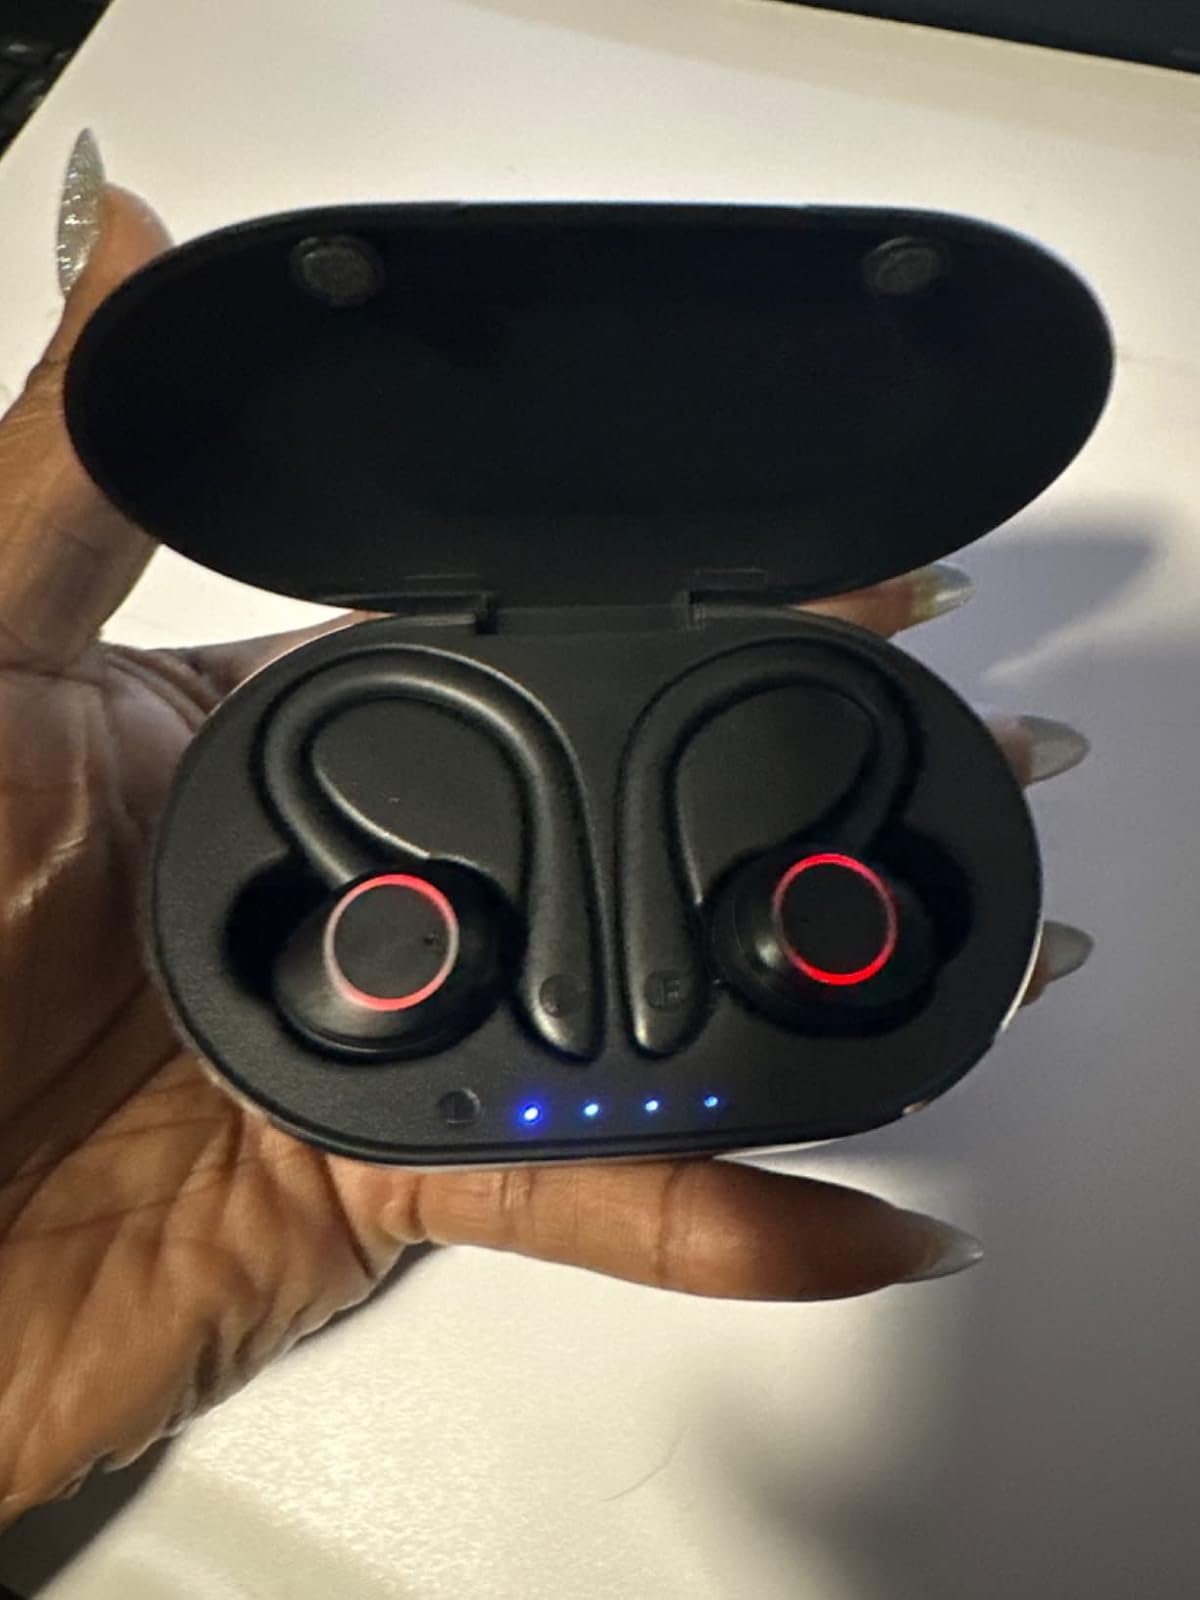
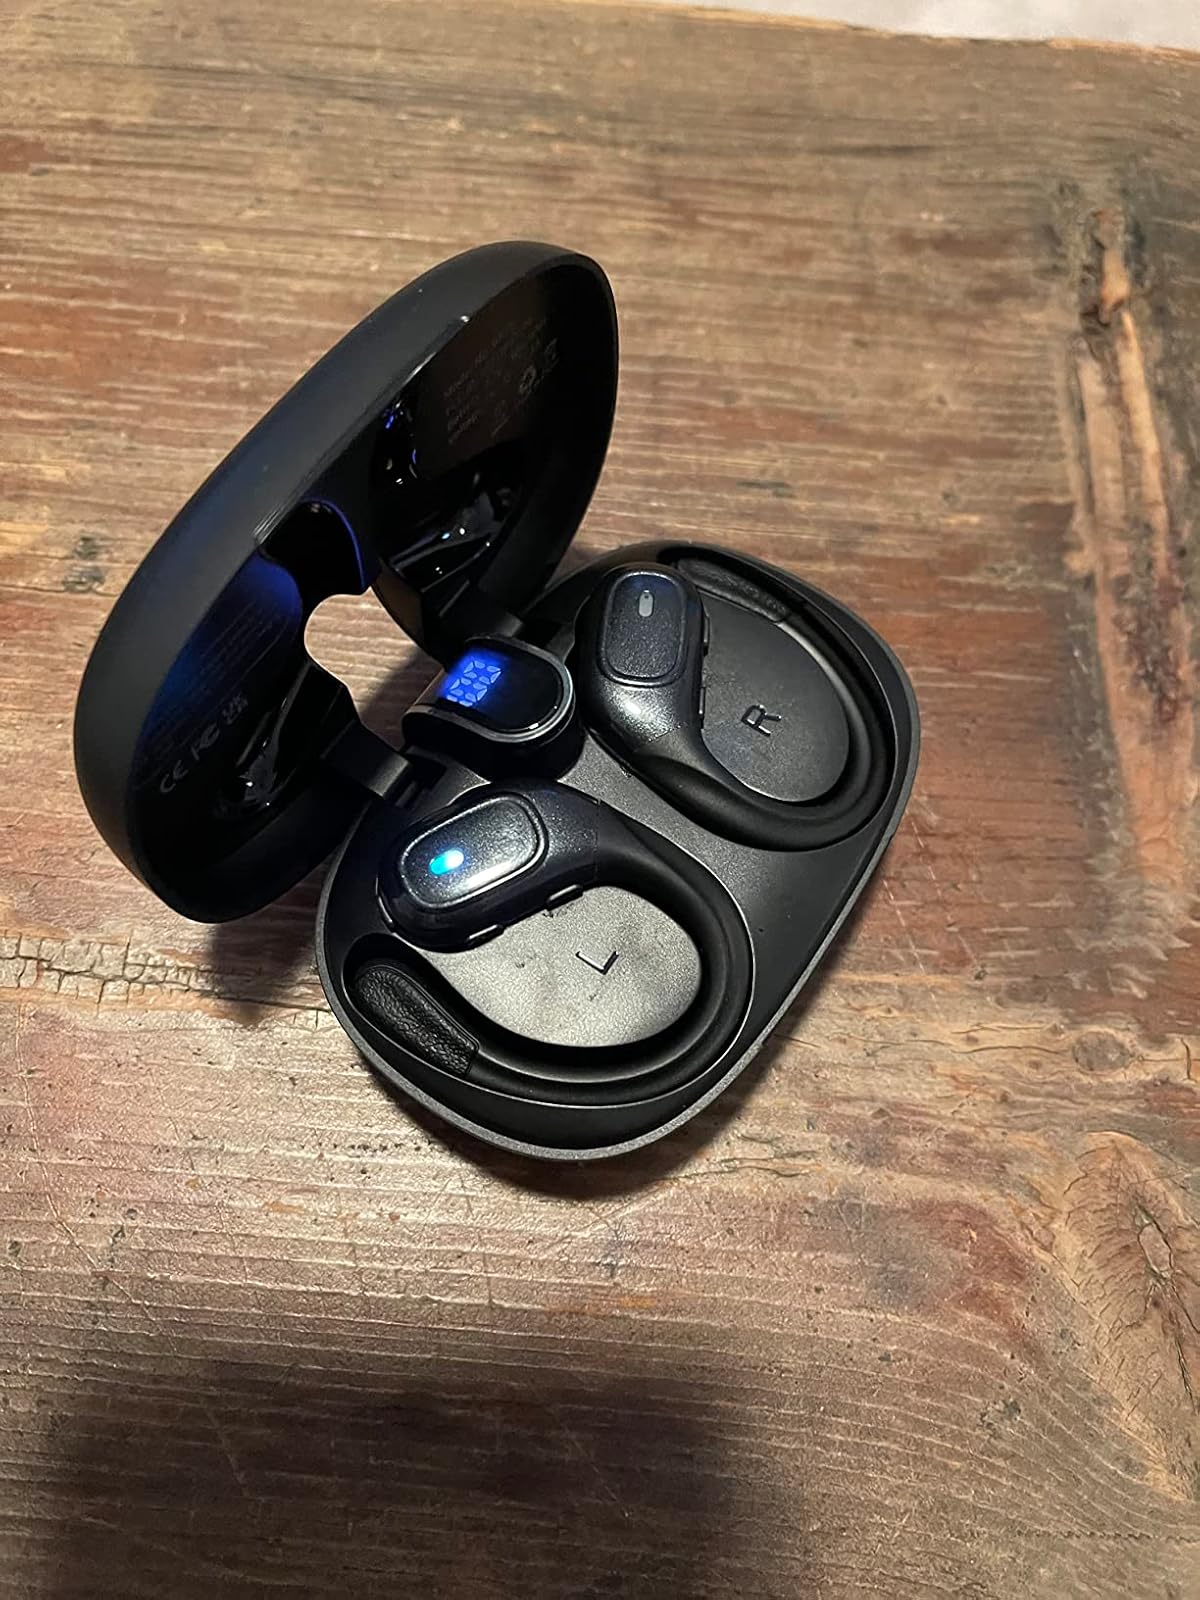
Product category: earbuds
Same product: no